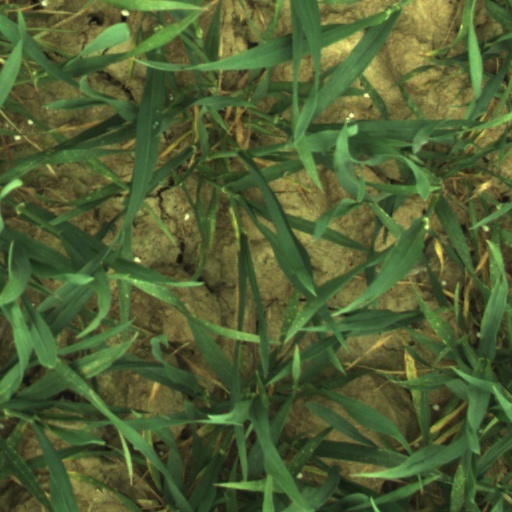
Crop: wheat